U.S. Route 5

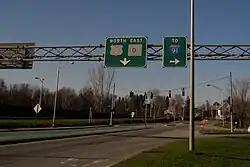
US 5 in Newport, Vermont, at the junction of Vermont Route 191 heading toward I-91.

US 5 follows the Connecticut River valley from the southern border of Vermont, traveling along the west bank of that river until it reaches St. Johnsbury.